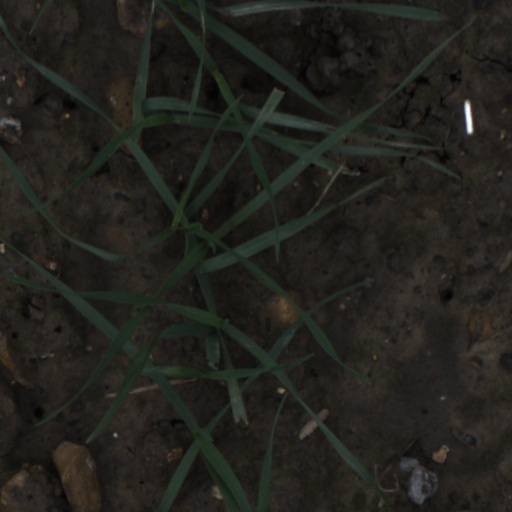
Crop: wheat